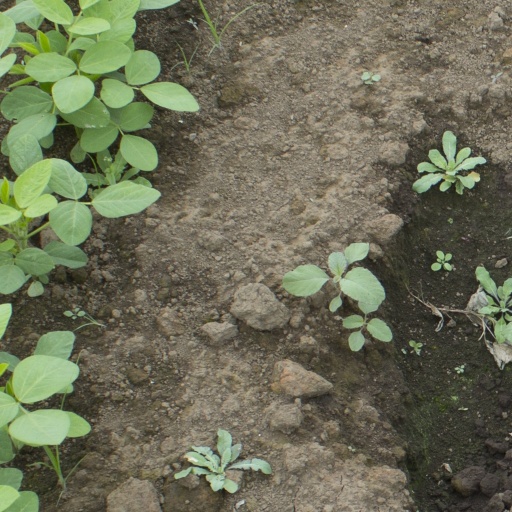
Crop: soybean